HMS Ariadne (F72)

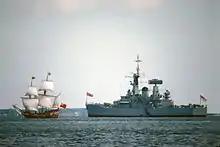
HMS "Ariadne" off Yorktown, Virginia, in 1981

"Ariadne" came out of refit in Rosyth Dockyard, Fife, Scotland in 1989 and replaced in the Dartmouth Training Squadron.